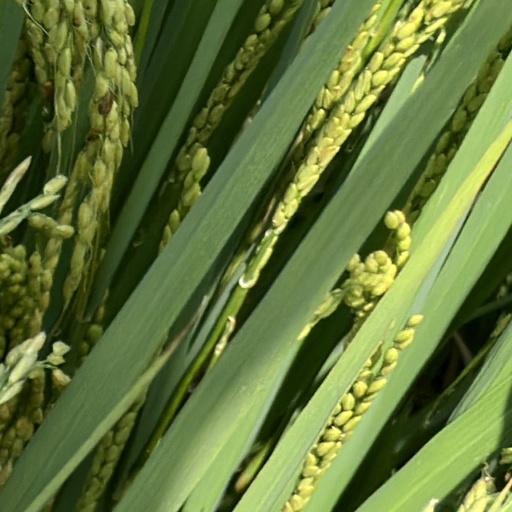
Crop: rice